Alexander Pope

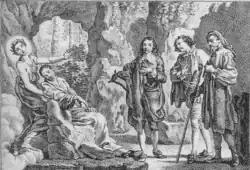
The death of Alexander Pope from "Museus", a threnody by William Mason. Diana holds the dying Pope, and John Milton, Edmund Spenser, and Geoffrey Chaucer prepare to welcome him to heaven.

The "Imitations of Horace" that followed (1733–1738) were written in the popular Augustan form of an "imitation" of a classical poet, not so much a translation of his works as an updating with contemporary references. Pope used the model of Horace to satirise life under George II, especially what he saw as the widespread corruption tainting the country under Walpole's influence and the poor quality of the court's artistic taste. Pope added as an introduction to "Imitations" a wholly original poem that reviews his own literary career and includes famous portraits of Lord Hervey ("Sporus"), Thomas Hay, 9th Earl of Kinnoull ("Balbus") and Addison ("Atticus").